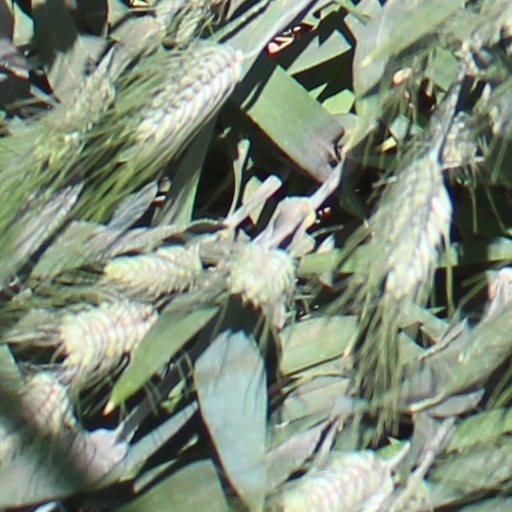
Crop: wheat